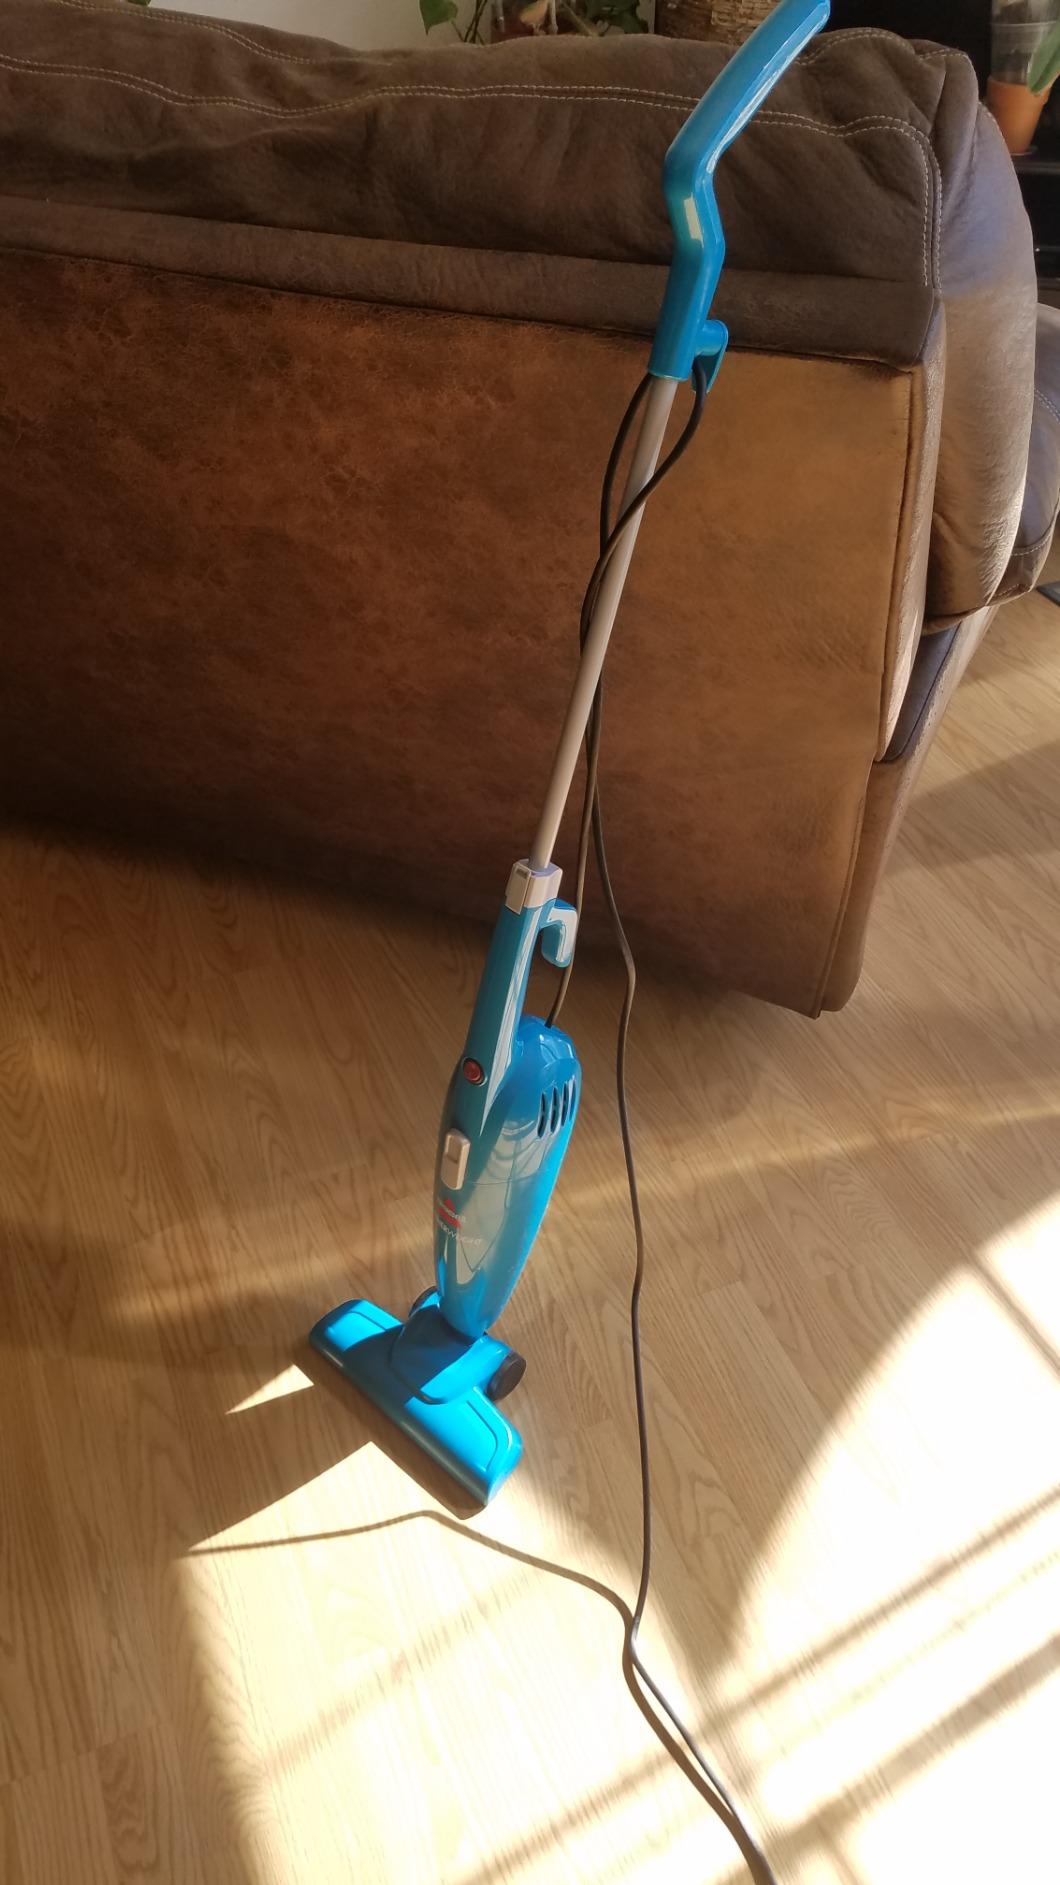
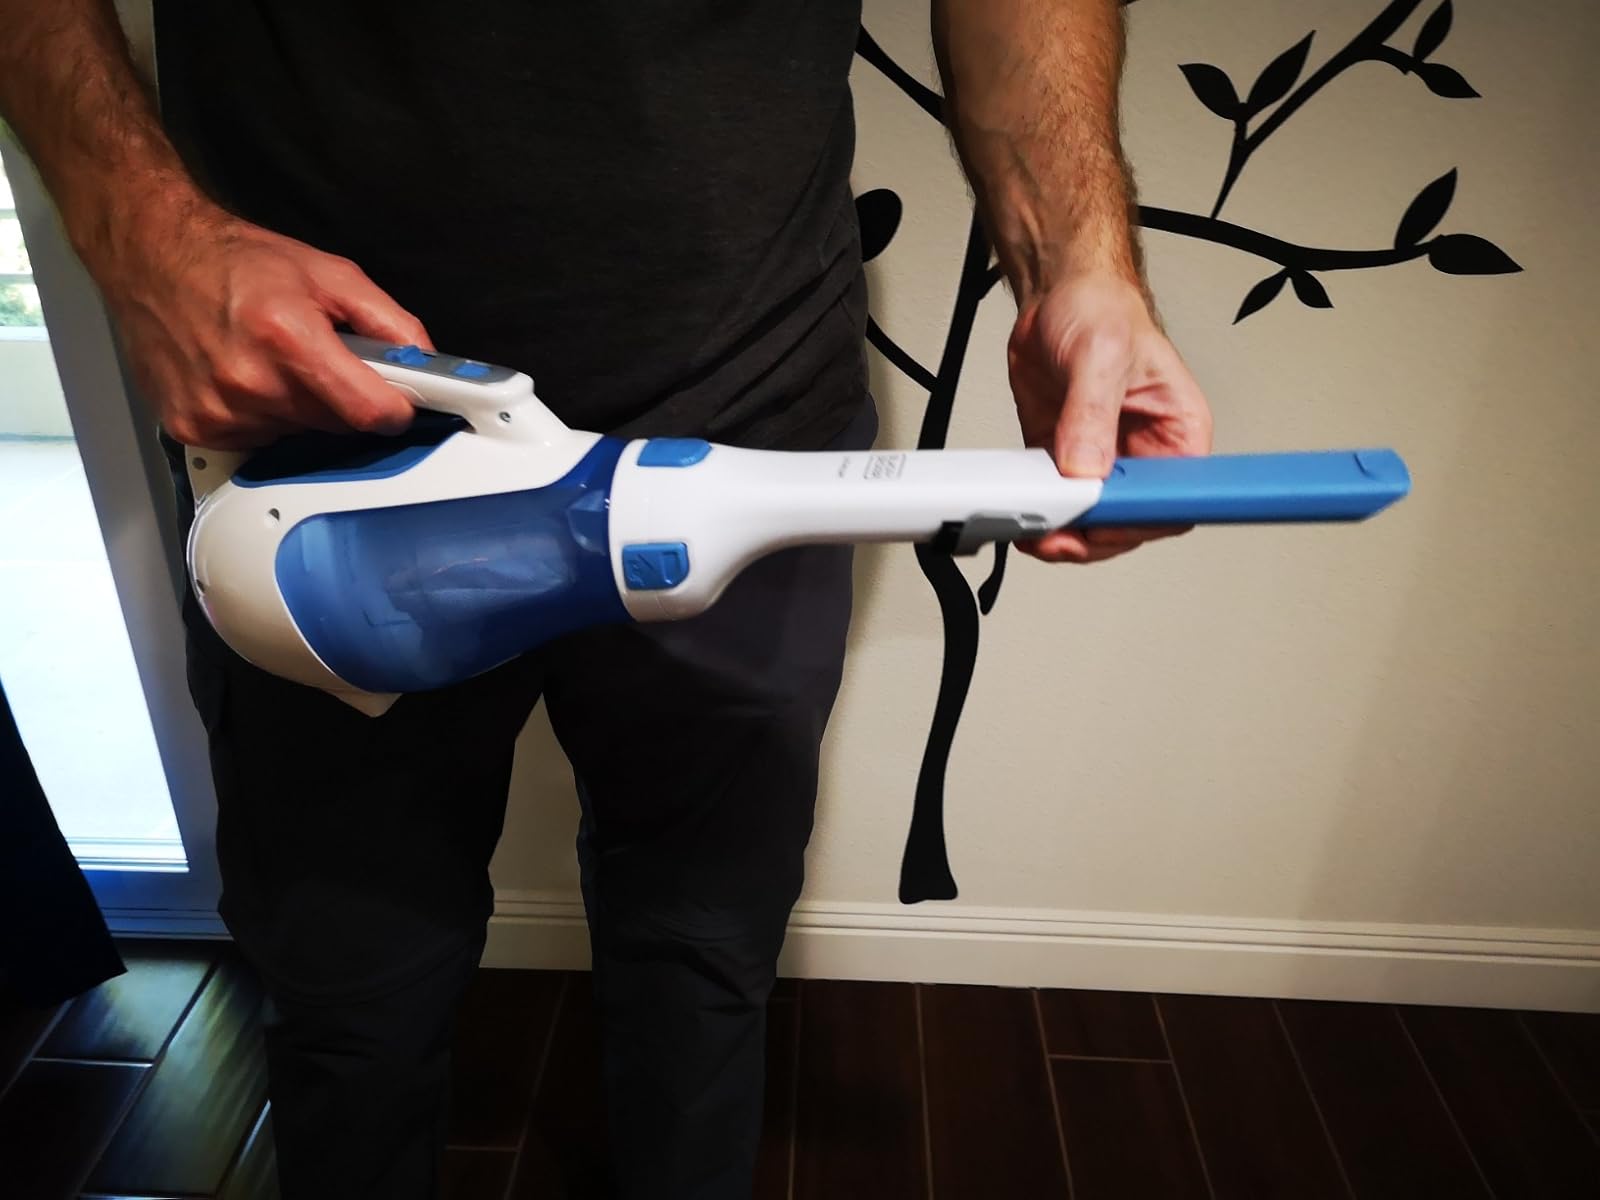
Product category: items_vacuum
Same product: no